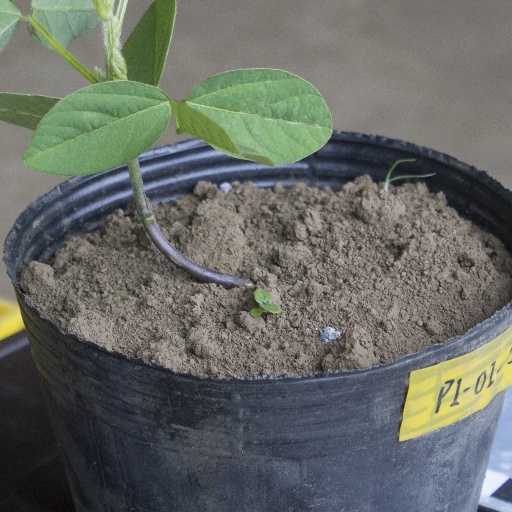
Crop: soybean